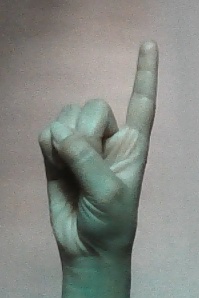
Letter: bb